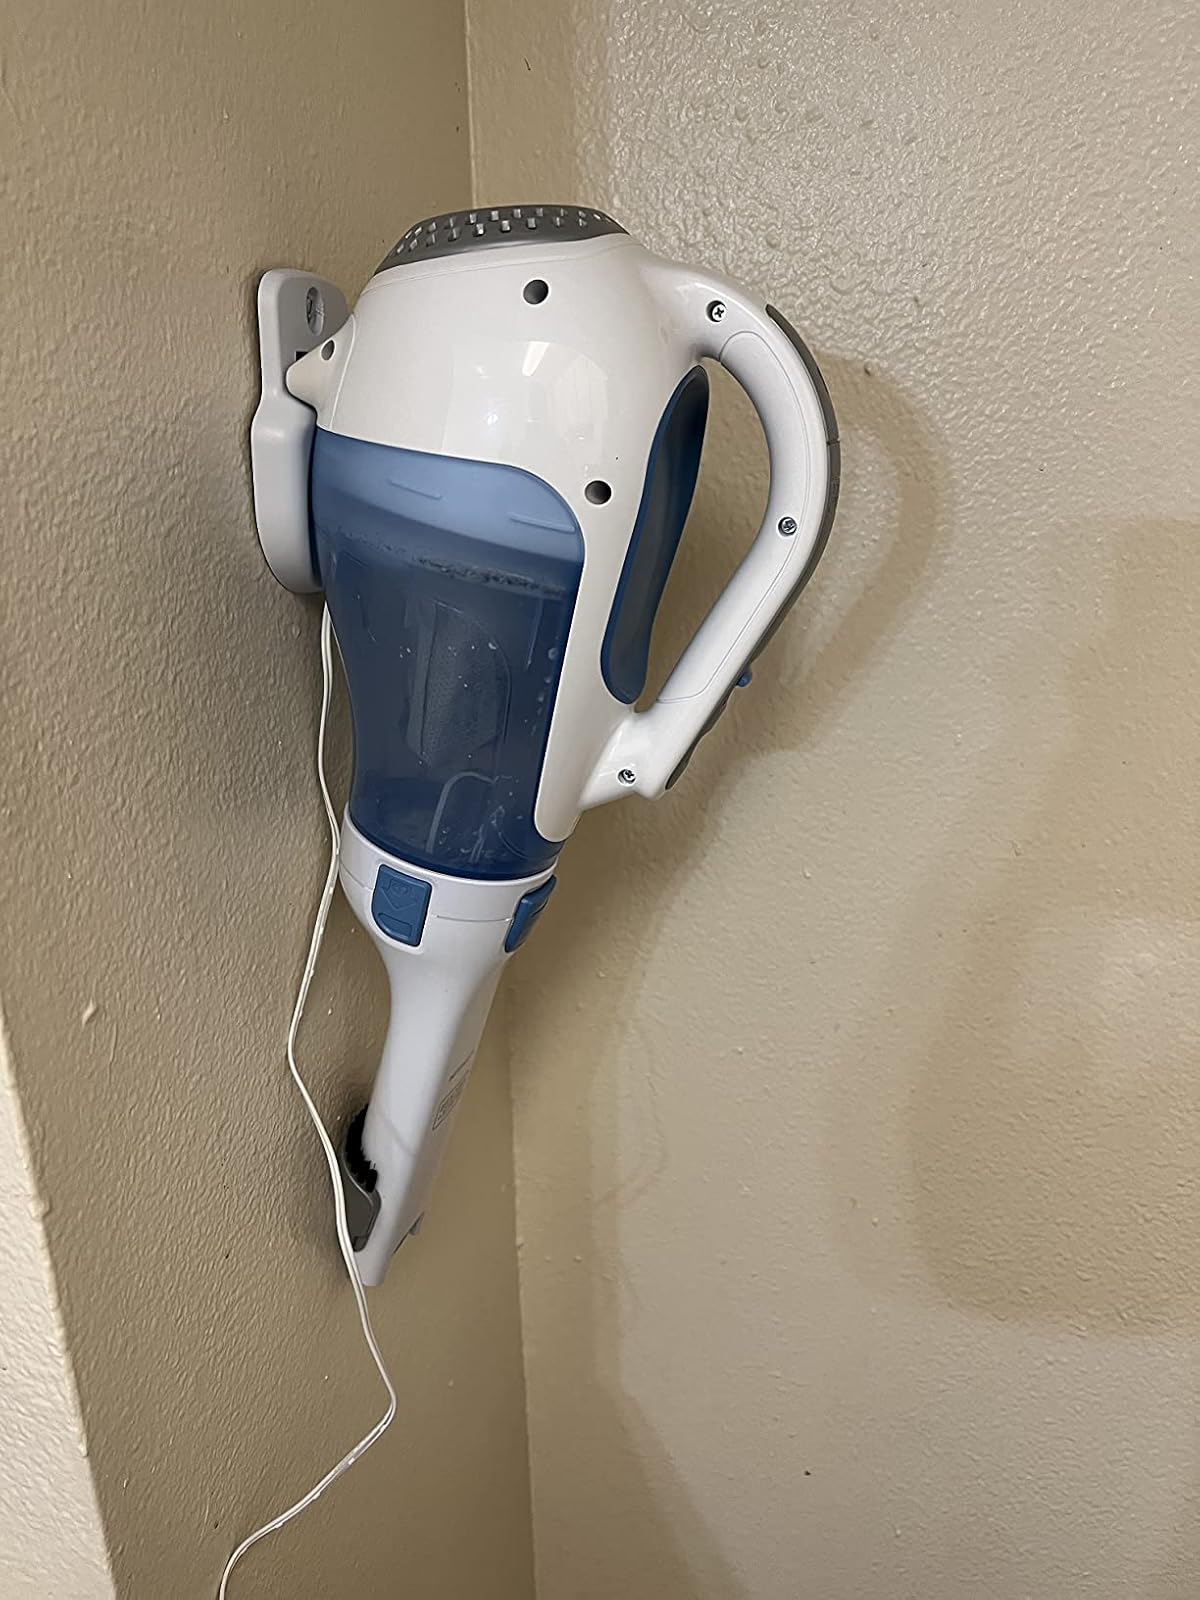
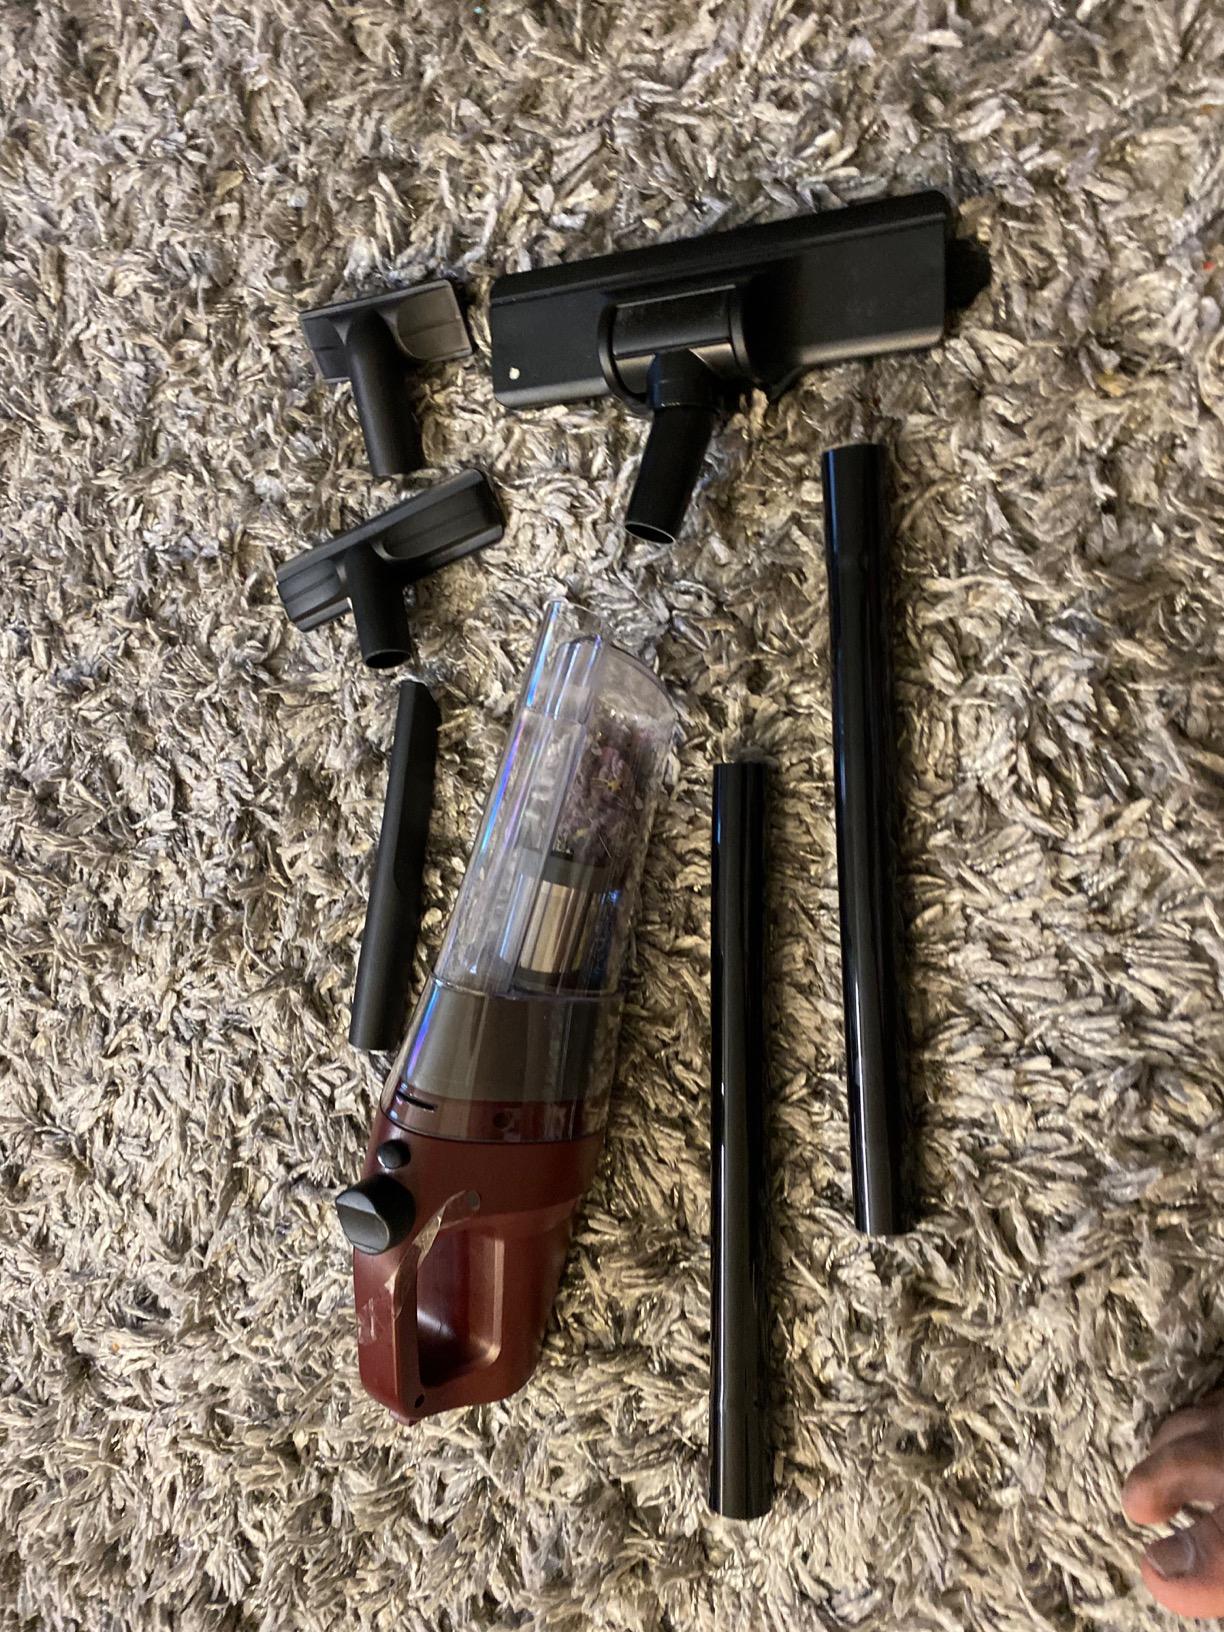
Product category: items_vacuum
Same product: no